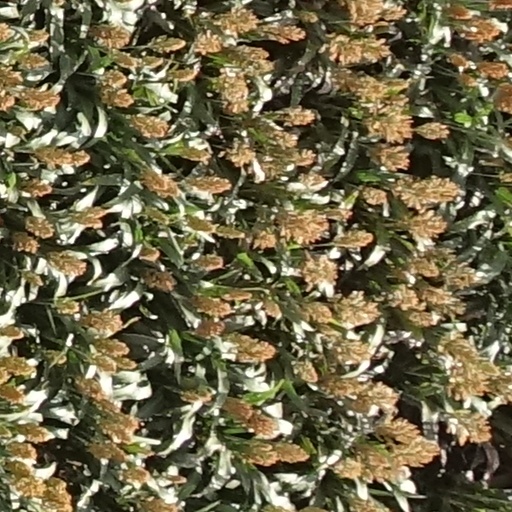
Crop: sorghum